Kilclooney More

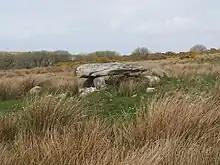
Western portal tomb of Kilclooney More

The smaller portal tomb of Kilclooney More is located west of the R261, in a shallow basin north of the Abberachrin River. The eastern portal stone is missing but otherwise the tomb is well preserved. The chamber is comparatively small, measuring 1.45m × 1.2m, pointed in SSE direction. It is referred to as by Eamon Cody.